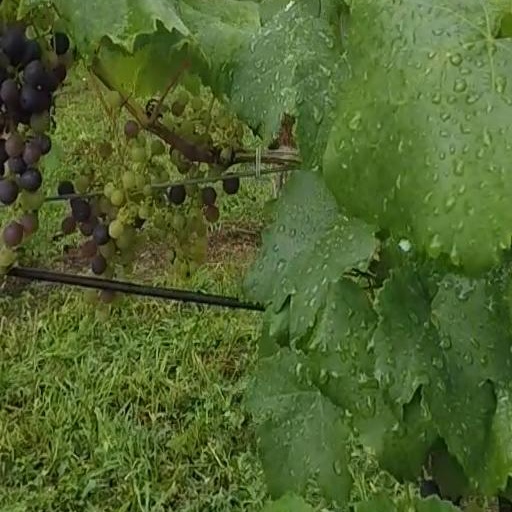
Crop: grape